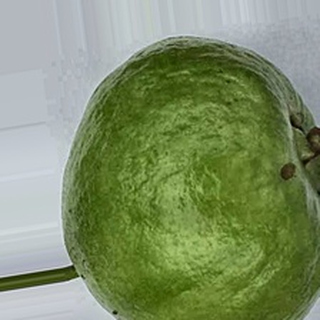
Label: healthy_guava